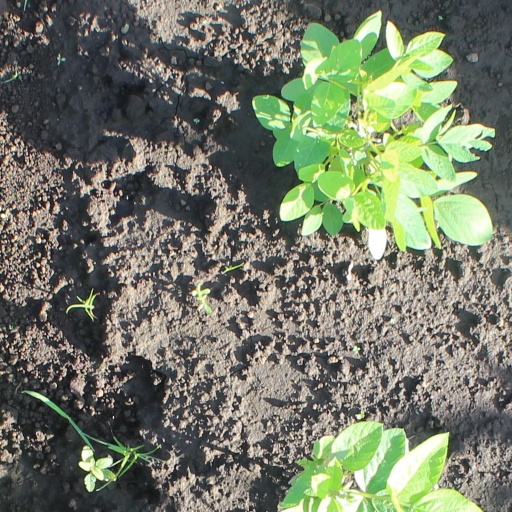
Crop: soybean